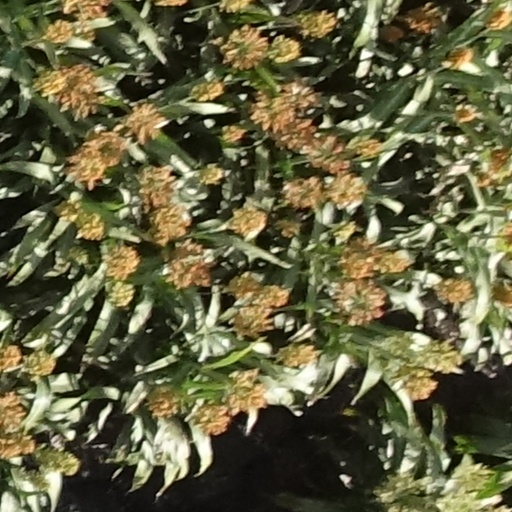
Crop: sorghum